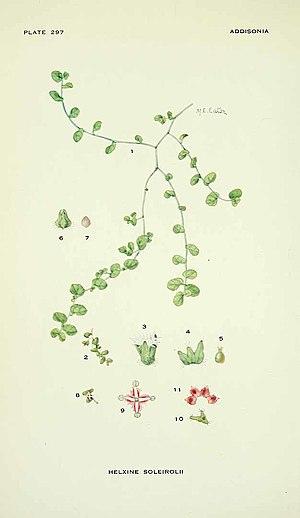
Soleirolia soleirolii est une espèce de plantes dicotylédones de la famille des Urticaceae, originaire du bassin méditerranéen. C'est l'unique espèce du genre Soleirolia. Elle est parfois aussi dénommée Soleirole, ou Helxine, Hélixine ou encore Helxine » ou « Larme d'ange ».